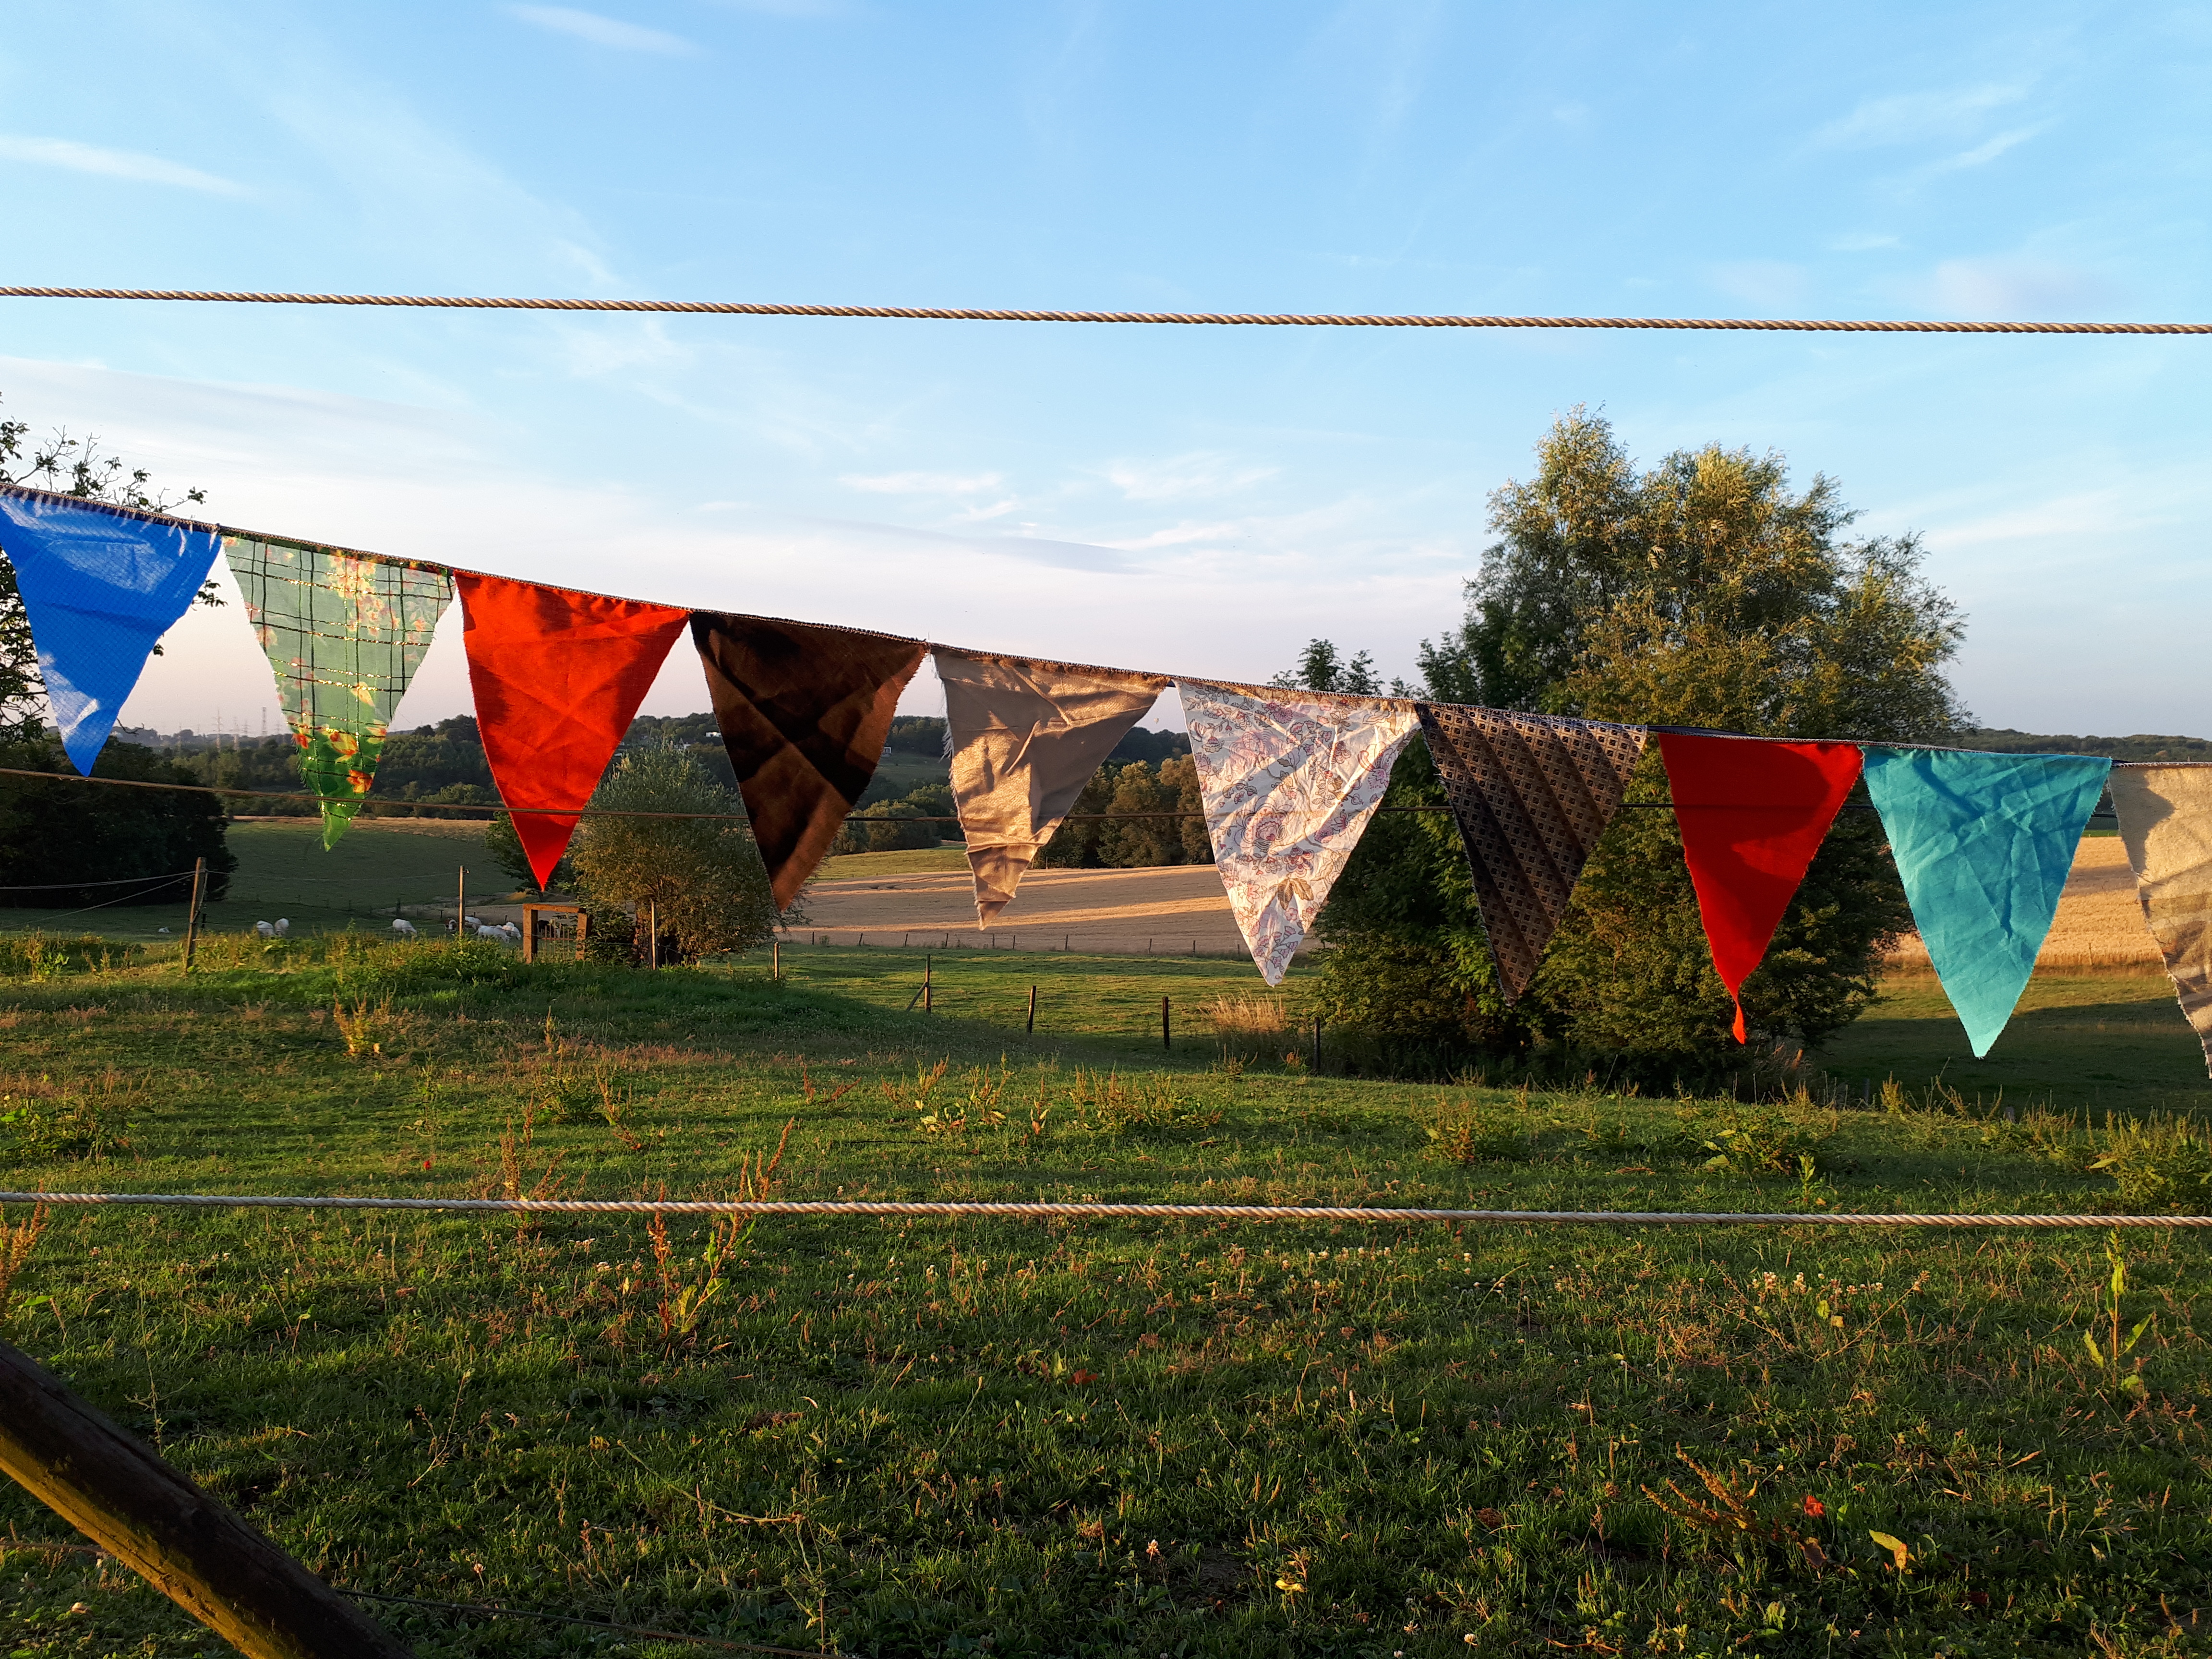
flags, belgium, countryside, homemade, transition, wedding, cloud, sky, plant, leaf, shade, tree, land lot, plain, grass, grassland, landscape, leisure, Tints and shades, meadow, triangle, pole, wood, road, wind, field, pasture, natural landscape, bridge, canopy, recreation, shrub, prairie, shadow, air sports, farm, roof, overpass, linens, horizon, chair, concrete bridge